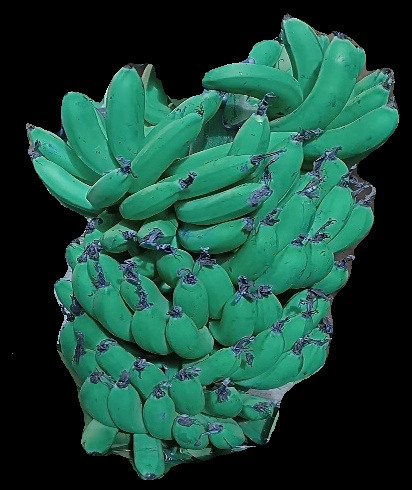
Variety: pachbale
Grade: grade3